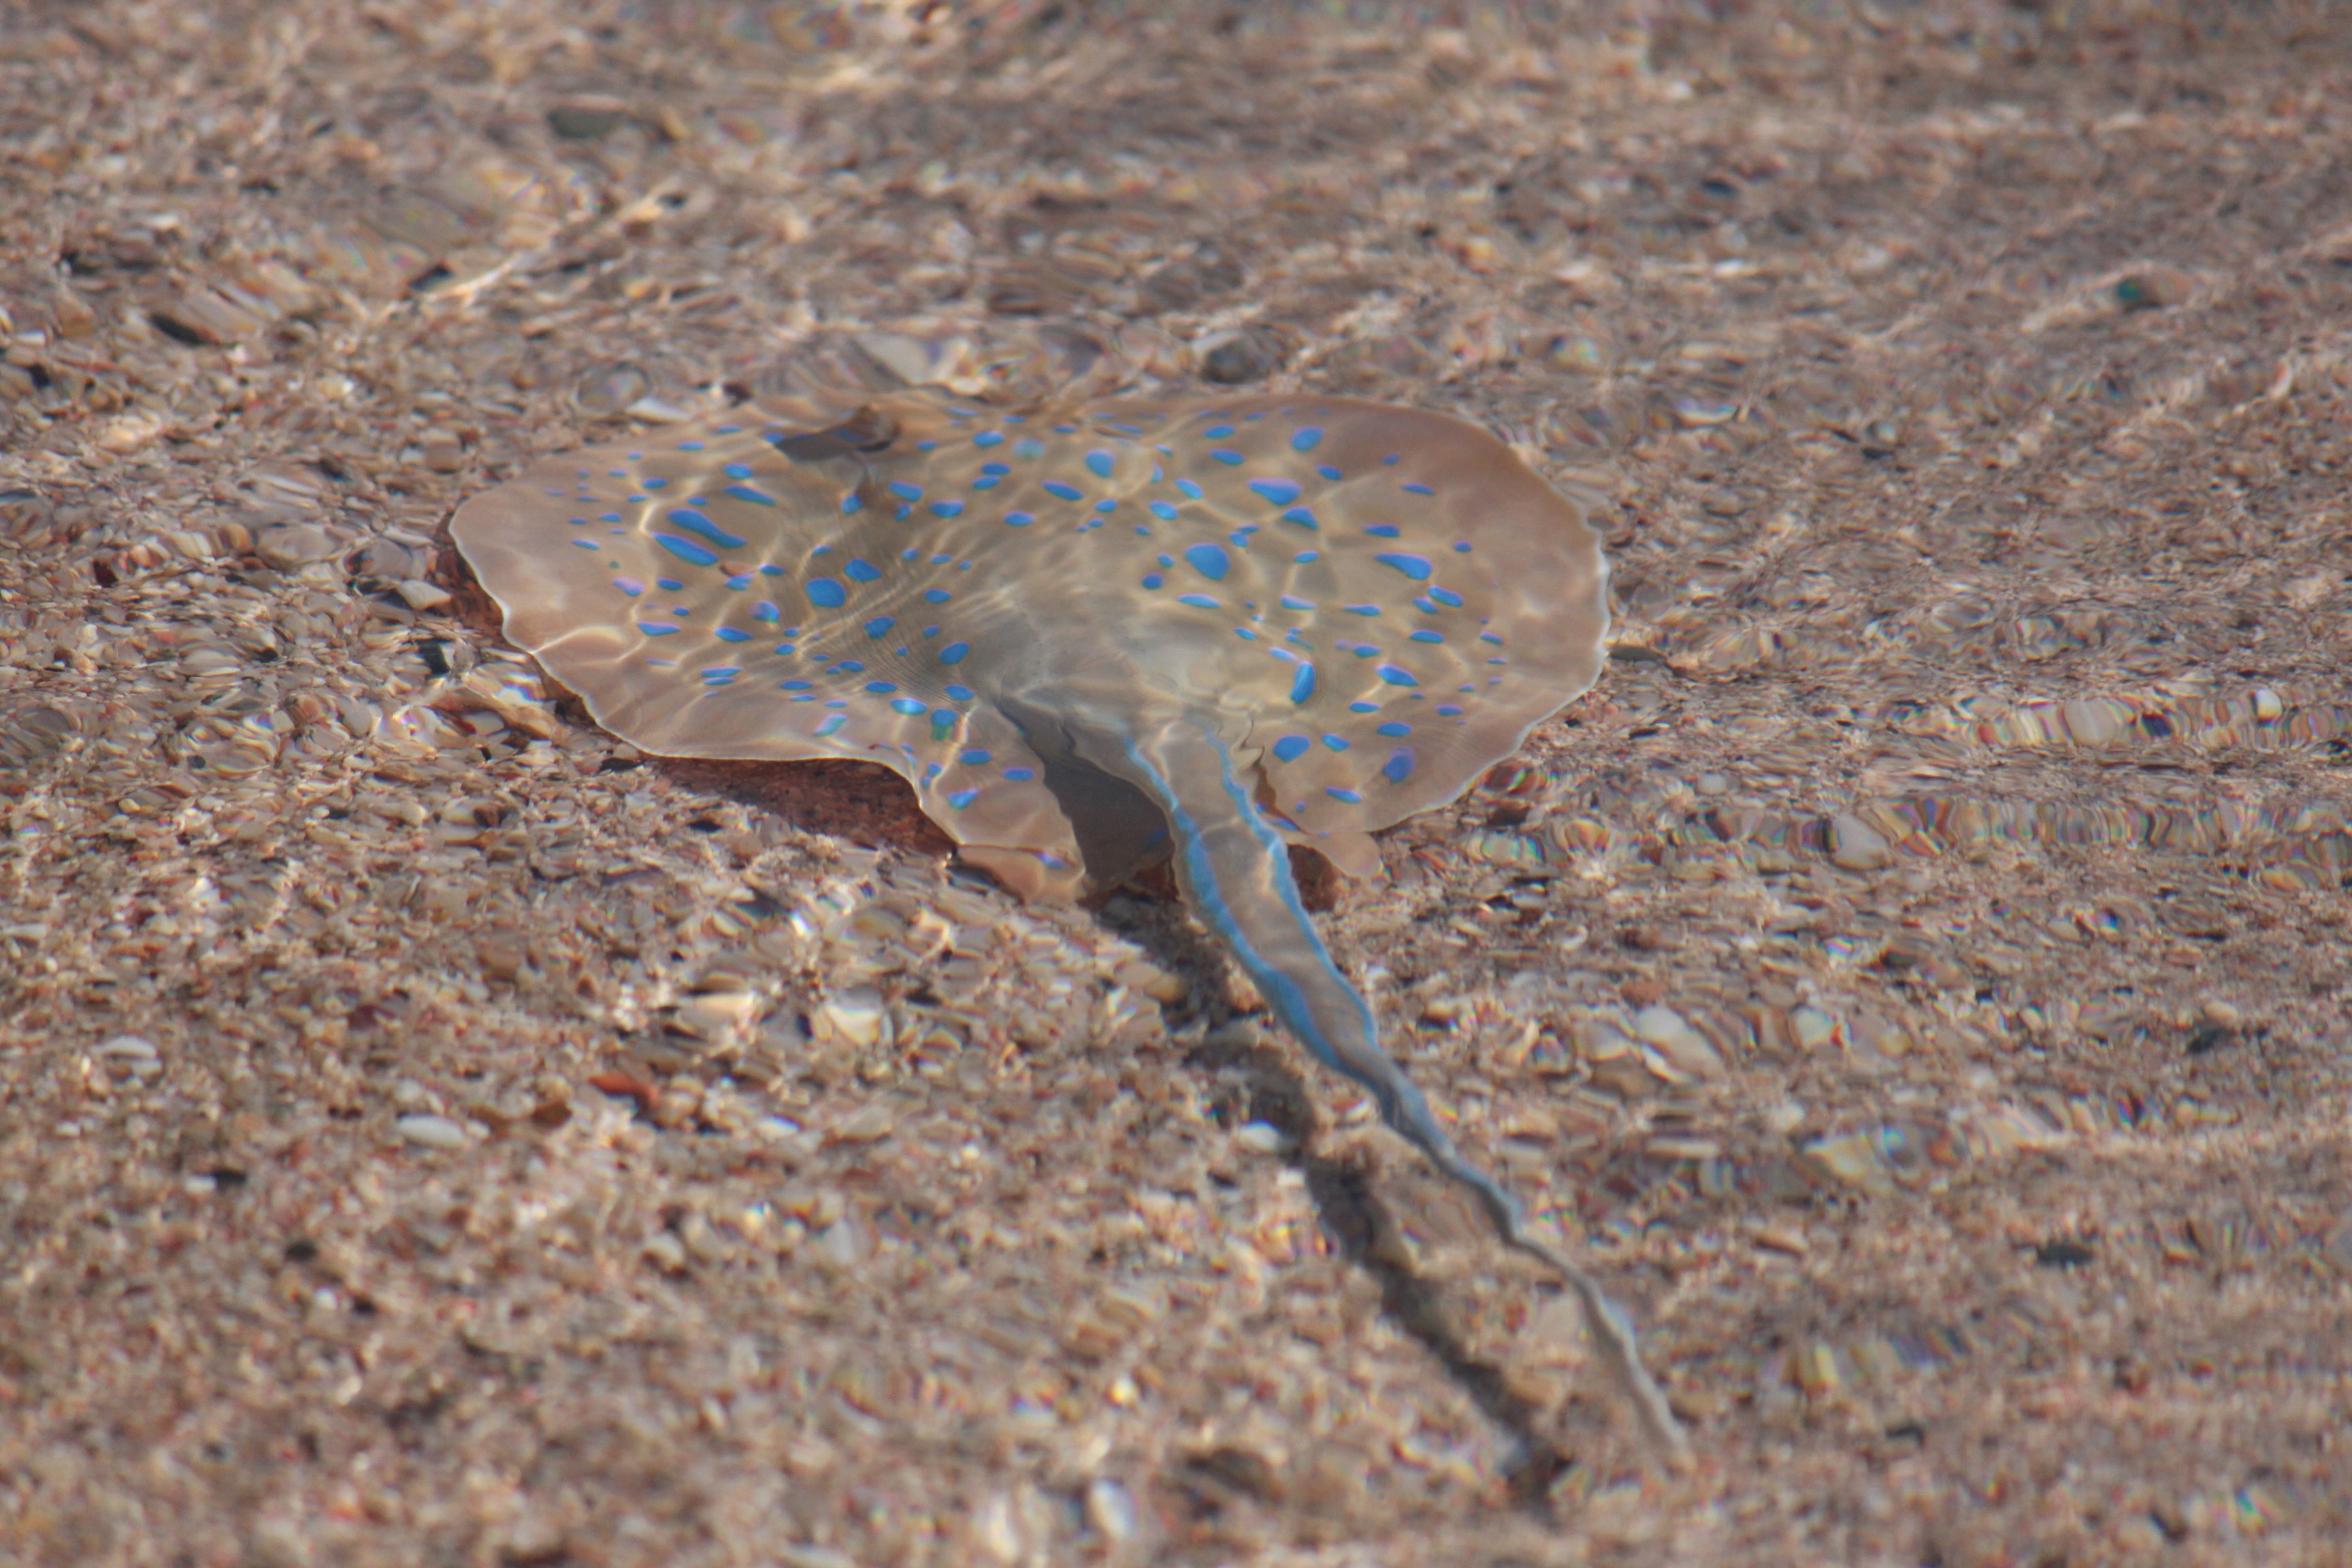
sea, leaf, wildlife, fish, fauna, stingray, invertebrate, sea life, bluespotted ribbontail ray, taeniura lymma, dasyatidae